Brasília

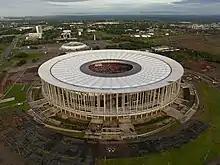
Estádio Nacional Mané Garrincha and Nilson Nelson Gymnasium (background)

The education factor of Brasília's Human Development Index in 2020 reached the mark of 0.804 - a considerably high level, in line with the standards of the United Nations Development Programme (UNDP) - while the literacy rate of the population over the age of ten indicated by the last demographic census was 96.7%, above the national average (91%).